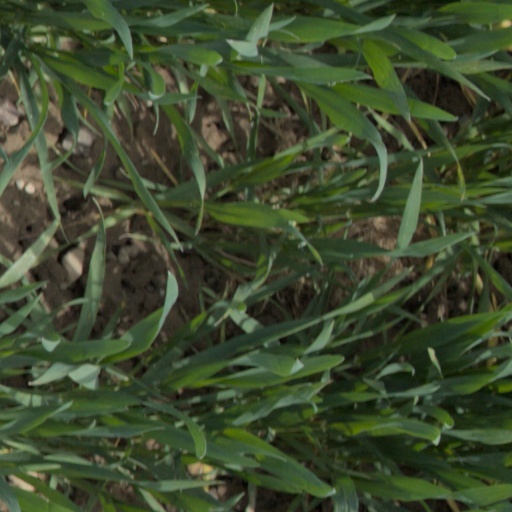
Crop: wheat